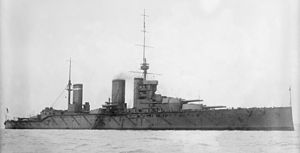
Slagkrydser / Slagkrydserne i dreadnought våbenkapløbet
HMS Princess Royal var den ene af de to slagkrydsere i Lion-klassen
"Slagkrydsere var store krigsskibe fra første halvdel af det 20. århundrede og blev først introduceret af Royal Navy. Slagkrydseren blev udviklet som efterfølger for panserkrydseren, men dens opståen hang mere sammen med udviklingen af dreadnought-slagskibet. Den første serie slagkrydsere, der begyndte med Invincible, blev oprindeligt omtalt som ""dreadnought krydsere"".